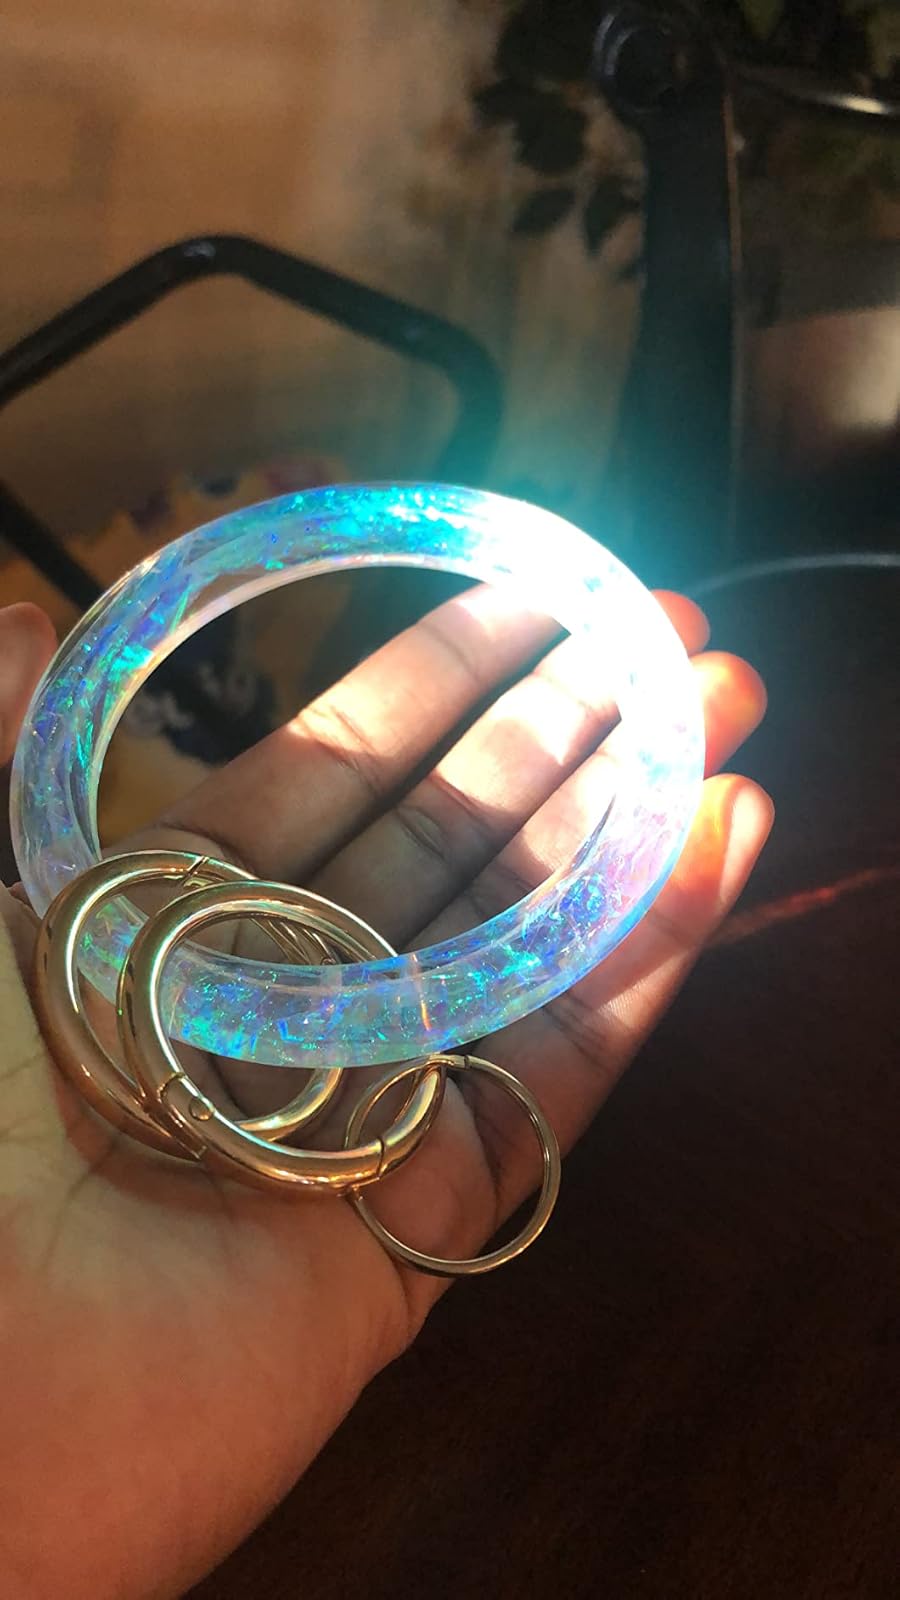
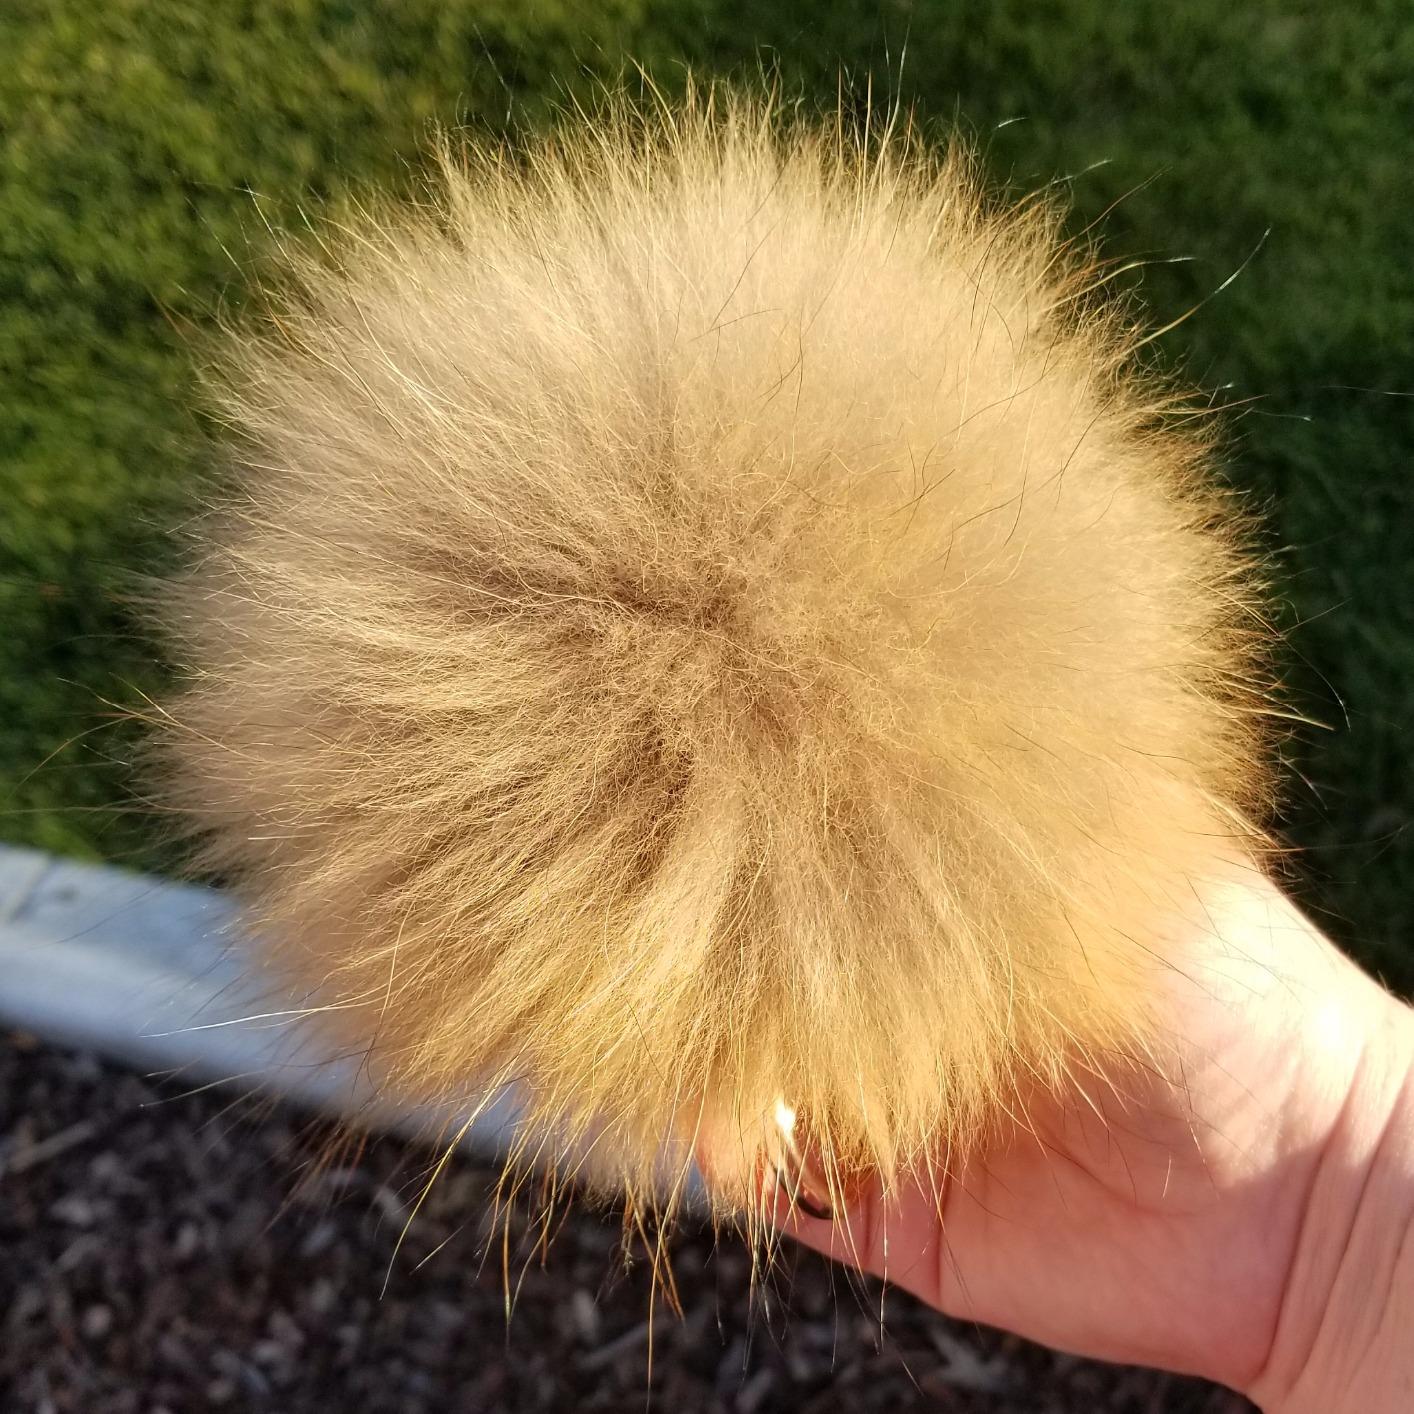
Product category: accessories_keychain
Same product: no